Prime Minister's Questions

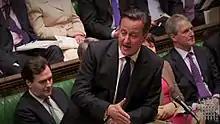
Broadcast of David Cameron answering Prime Minister's Questions in 2012

Backbench MPs wishing to ask a question must enter their names on the Order Paper. The names of entrants are then shuffled in a ballot to produce a random order in which they will be called by the speaker. The speaker will then call on MPs to put their questions, usually in an alternating fashion: one MP from the government benches is followed by one from the opposition benches. MPs who are not selected may be chosen to ask a supplementary question if they "catch the eye" of the speaker, which is done by standing and sitting immediately before the prime minister gives an answer.